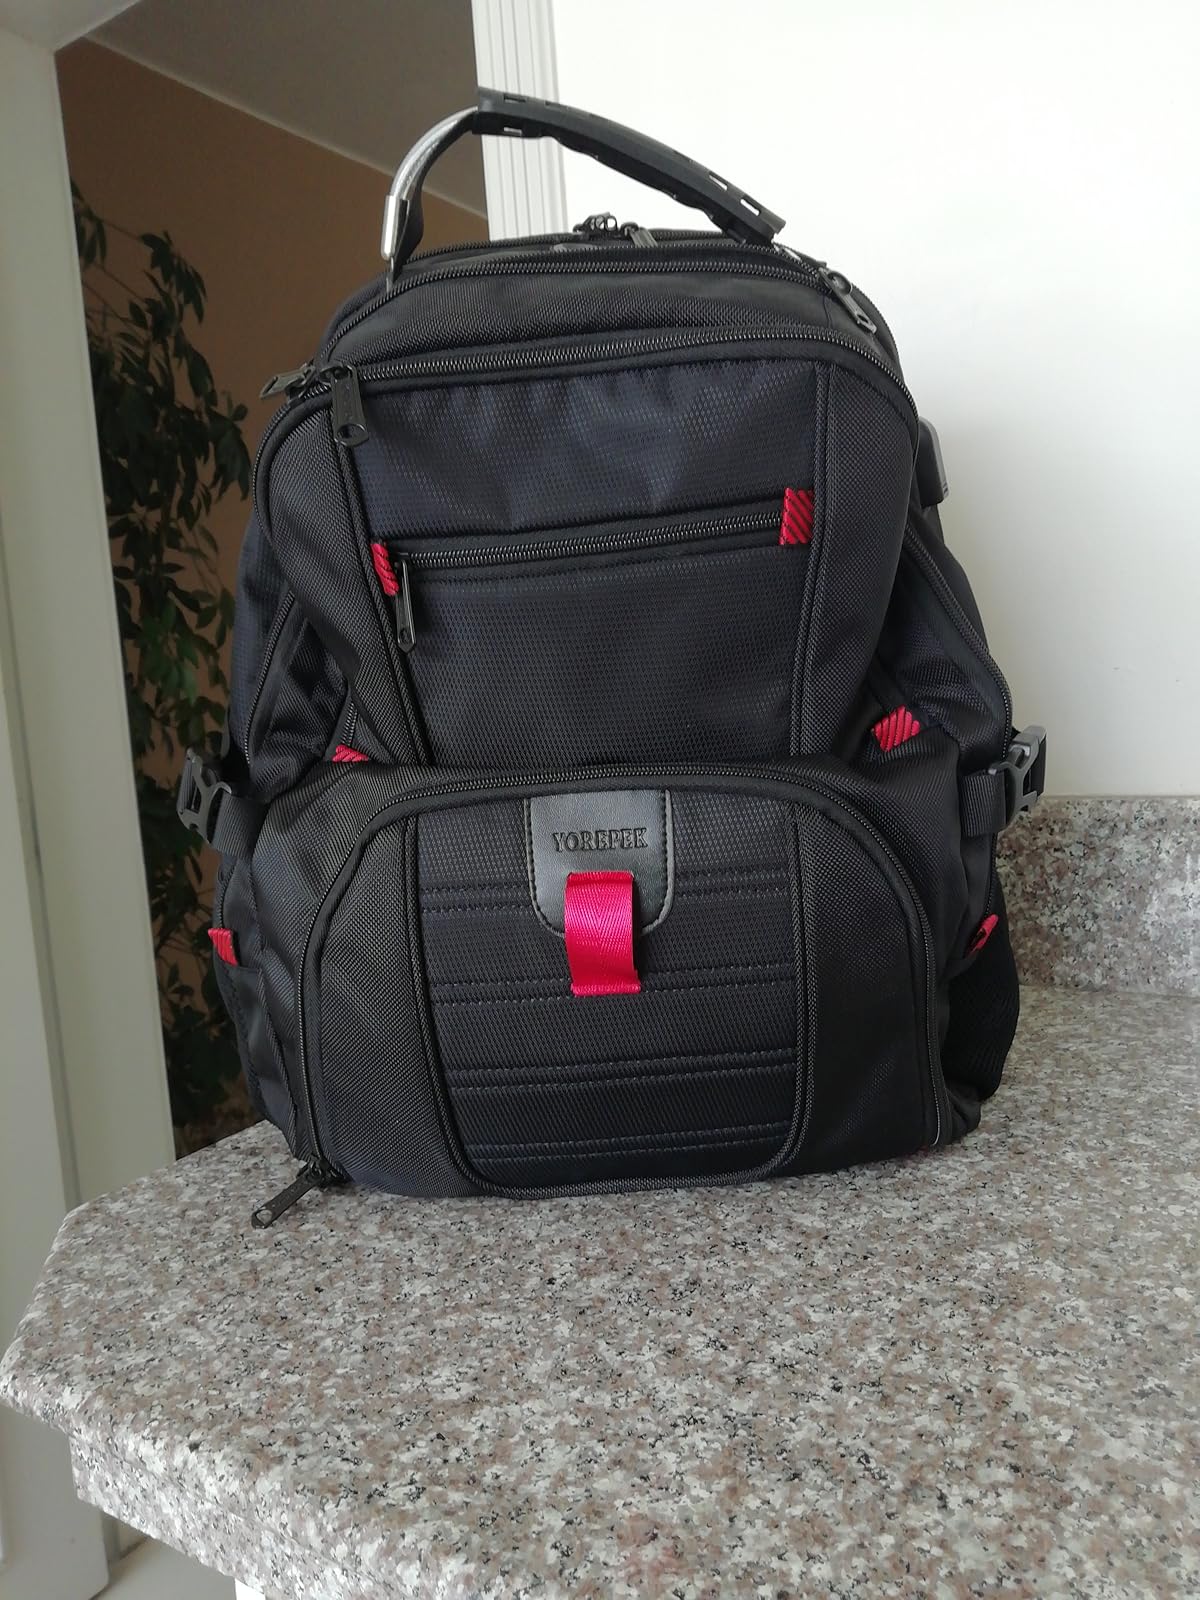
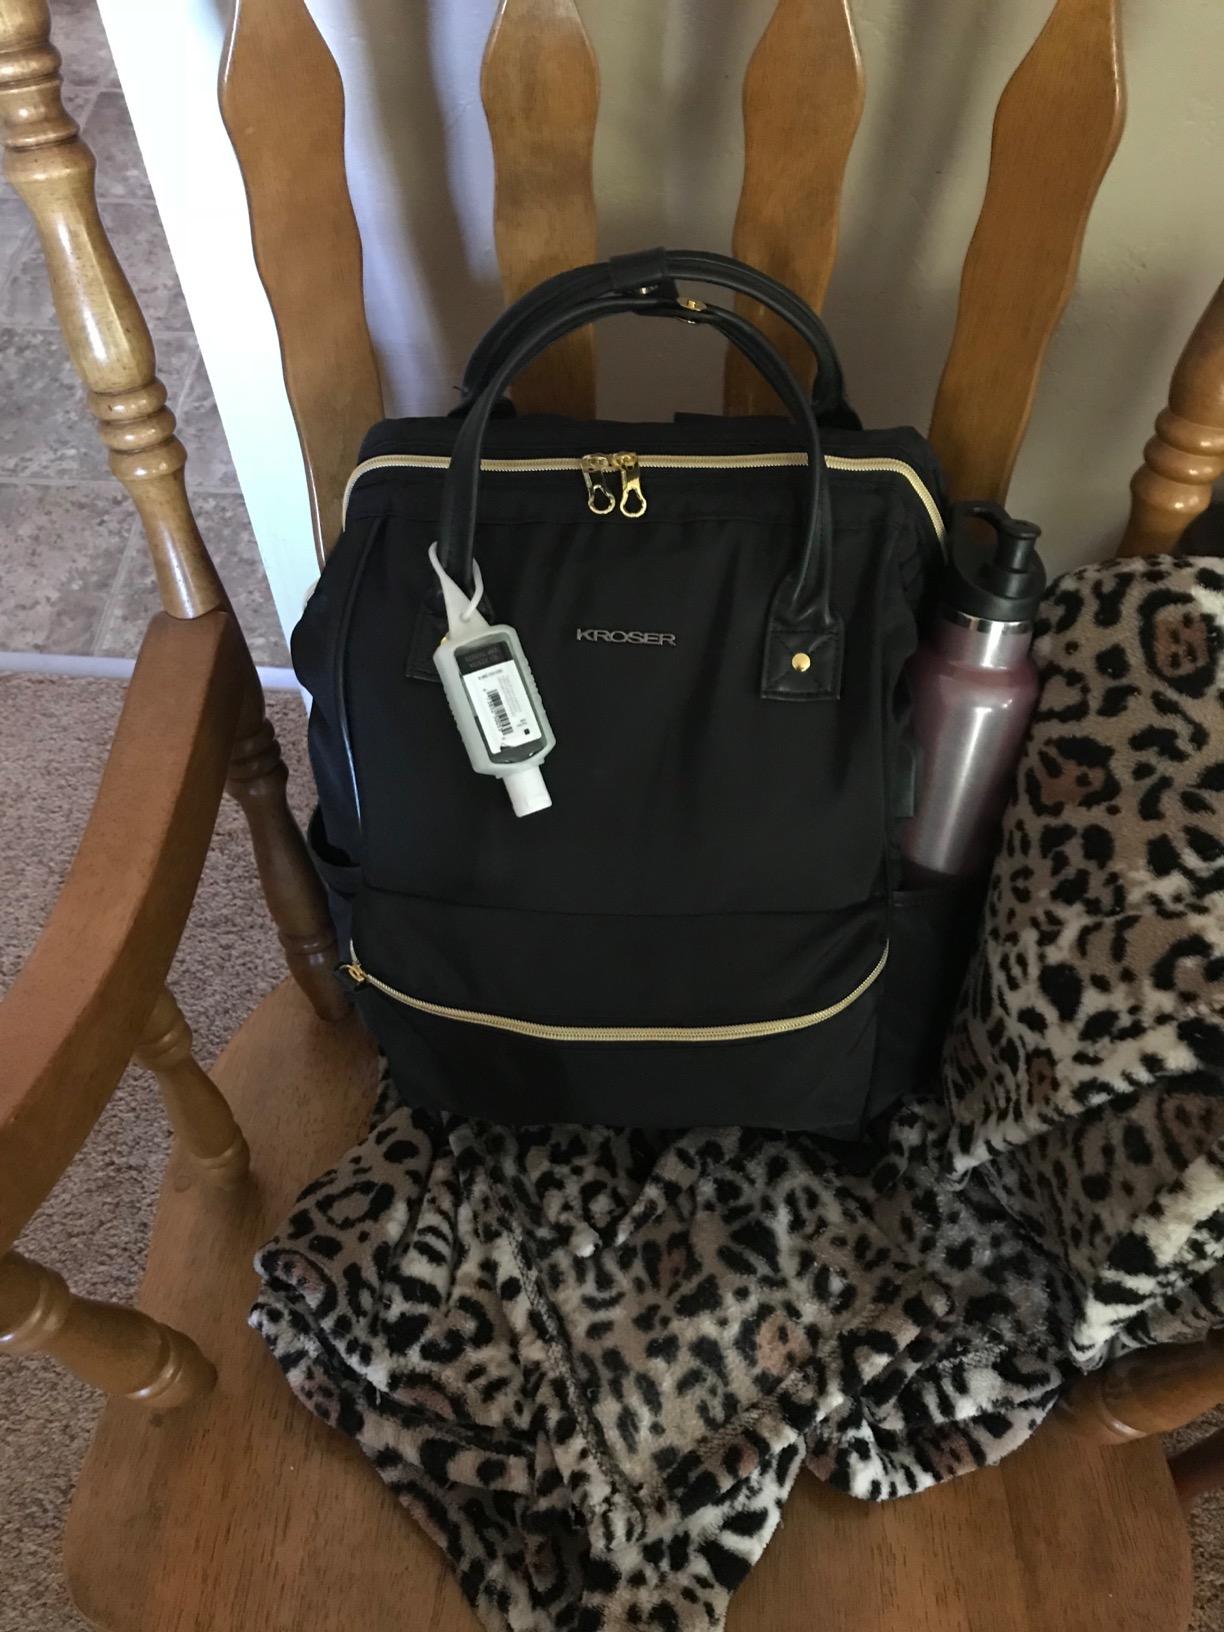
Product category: bag
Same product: no